Battle of the Frogs

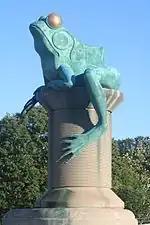
One of four frog statues located at each corner of the Frog Bridge in Willimantic

The operetta includes a romantic subplot in which Colonel Dyer tries to marry off his daughter to a "weak-minded English youth". Meanwhile, a farm boy who is in love with the daughter plots to have the English lord captured by Mohegan Indians. The frogs are not introduced until the last half of the third act as a "mysterious noise" that Dyer is convinced is a message from God that he should allow his daughter to marry the person she loves. One of Dyer's captains then arrives and announces that the noise was merely a "throng of combative frogs".